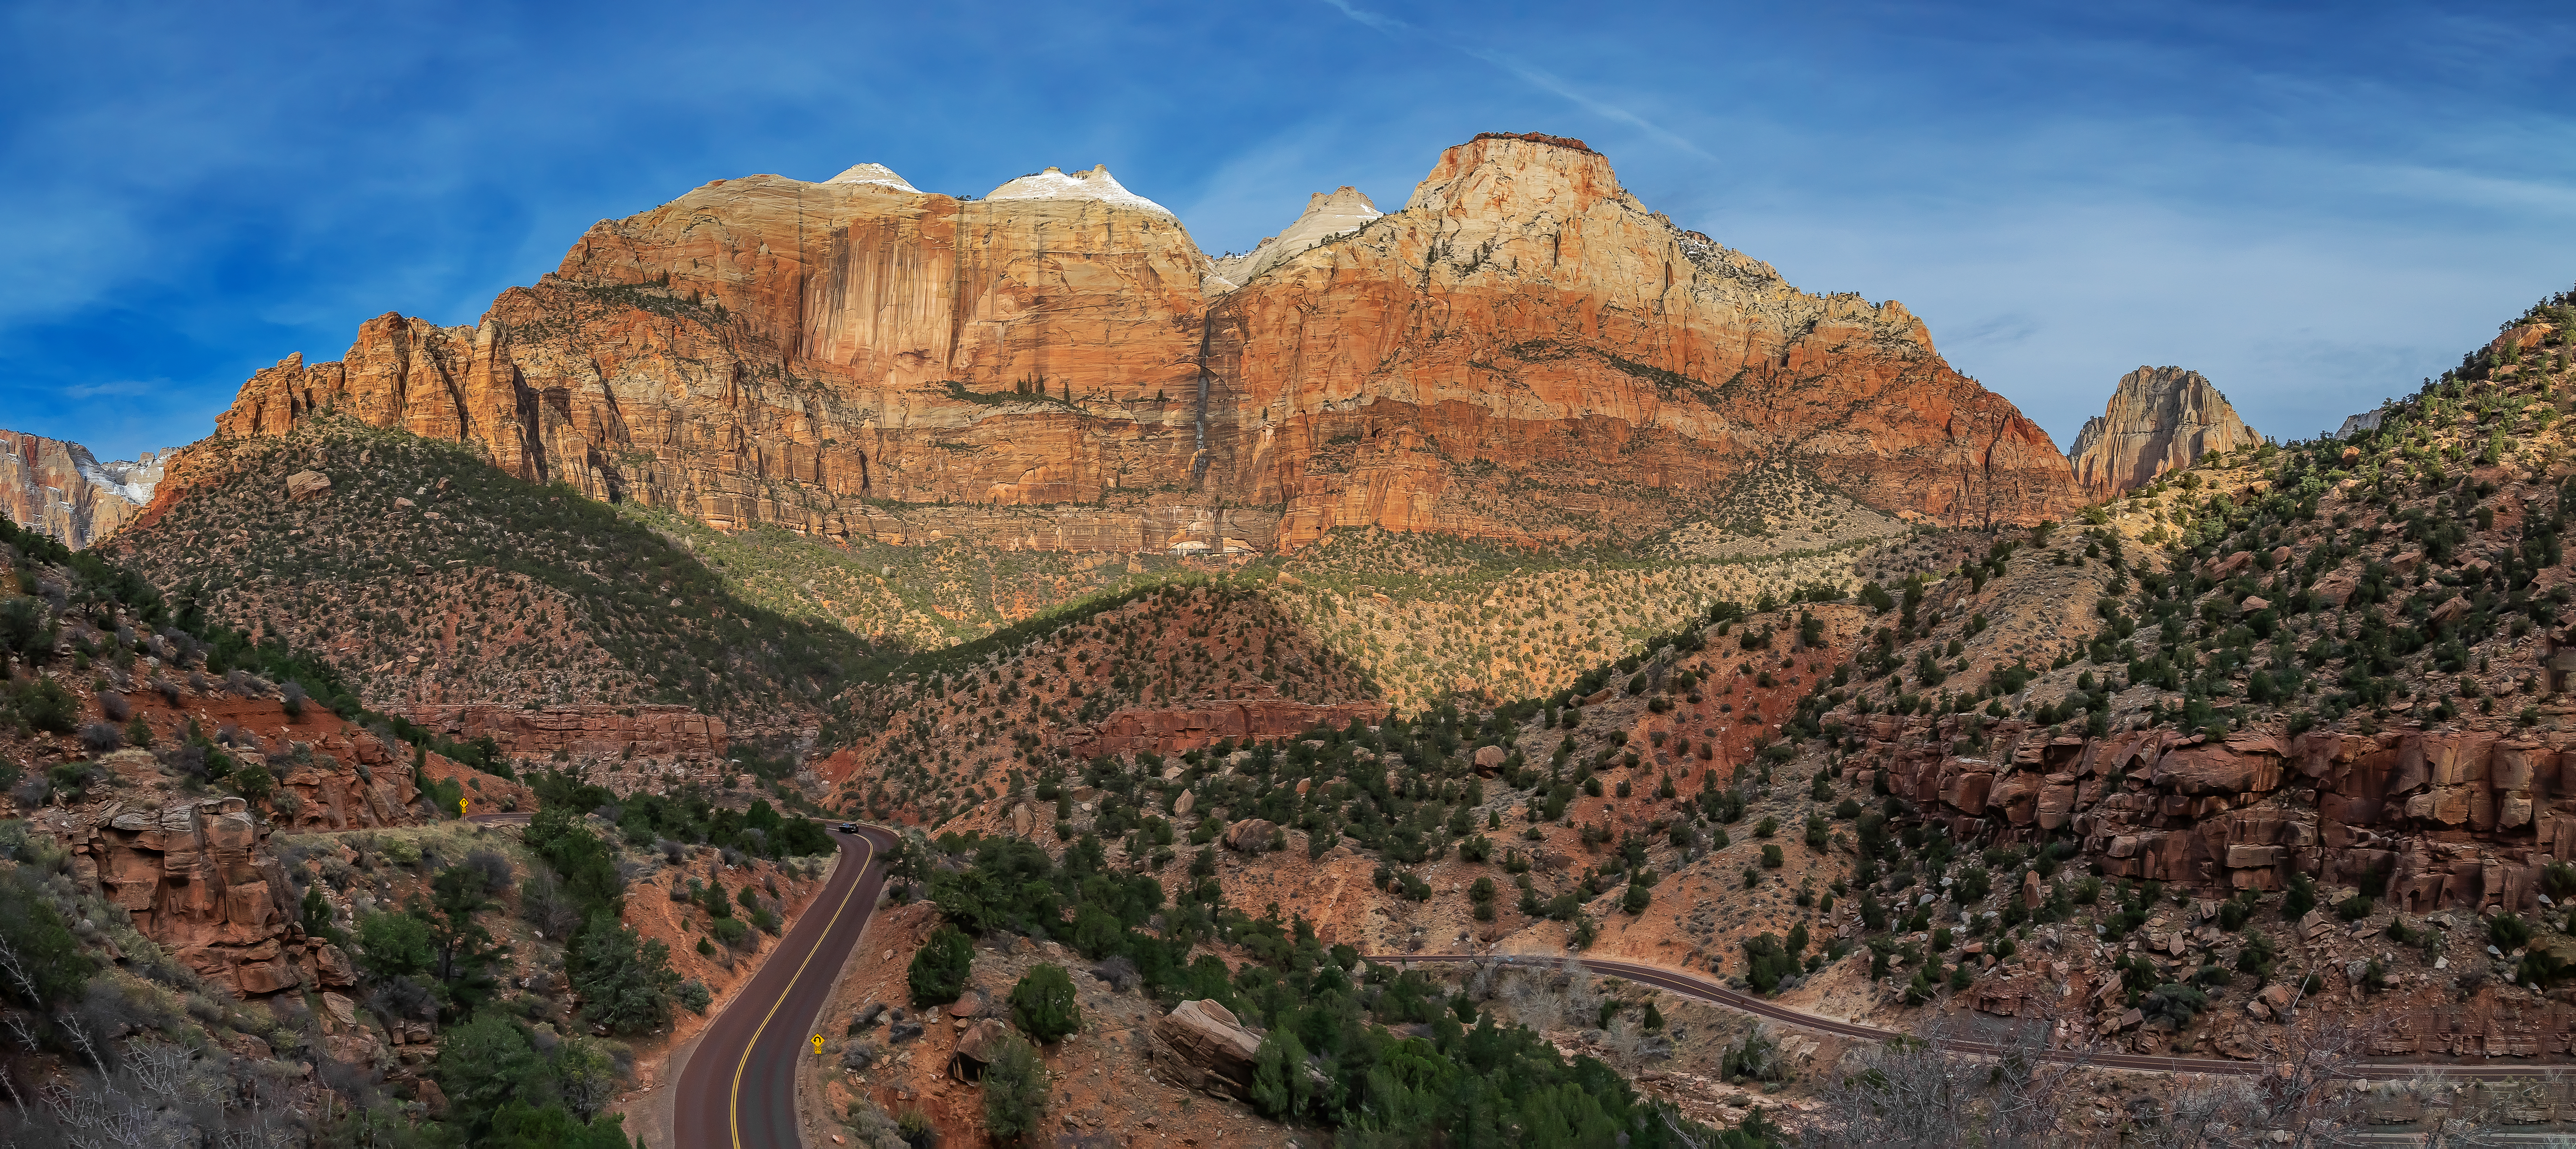
geotagged, Springdale, united states, usa, utah, Watchman Residential Area, a6500, American National Park, attraction, beautiful, canyon, clouds, destination, feet, gorgeous, hiking, iron county, Kane County, Kolob Canyon, landscape, model, mountain, naked, narrows, national park, National Park in Utah, national park service, natural, nature, Navajo Sandstone, nps, nude, Riverside Walk, rock, scenery, scenic, serene, sightseeing, skin, sky, sony, SONY a6500, SONY Alpha 6500, sony mirrorless, Southwestern Utah, Springdale Utah, stone, terrain, tourist attraction, Tourist Desert, travel, Travel Blog Photo, travel photography, US National Park, vacation, virgin river, washington county, wife, wilderness, winter, zion, zion national park, mountainous landforms, badlands, natural landscape, formation, mountain range, hill, escarpment, outcrop, geology, wadi, mountain pass, plateau, ridge, valley, batholith, road, highland, cliff, plant community, photography, massif, geological phenomenon, state park, bedrock, shrubland, butte, thoroughfare, fault, intrusion